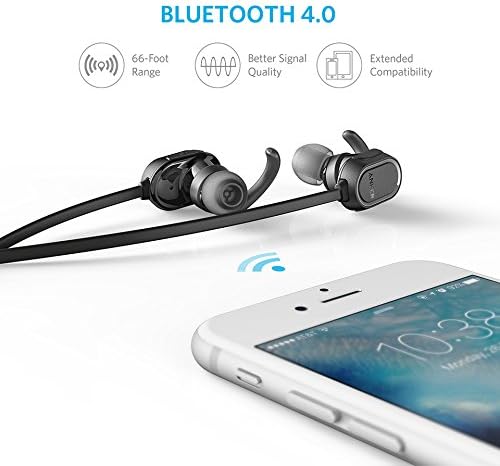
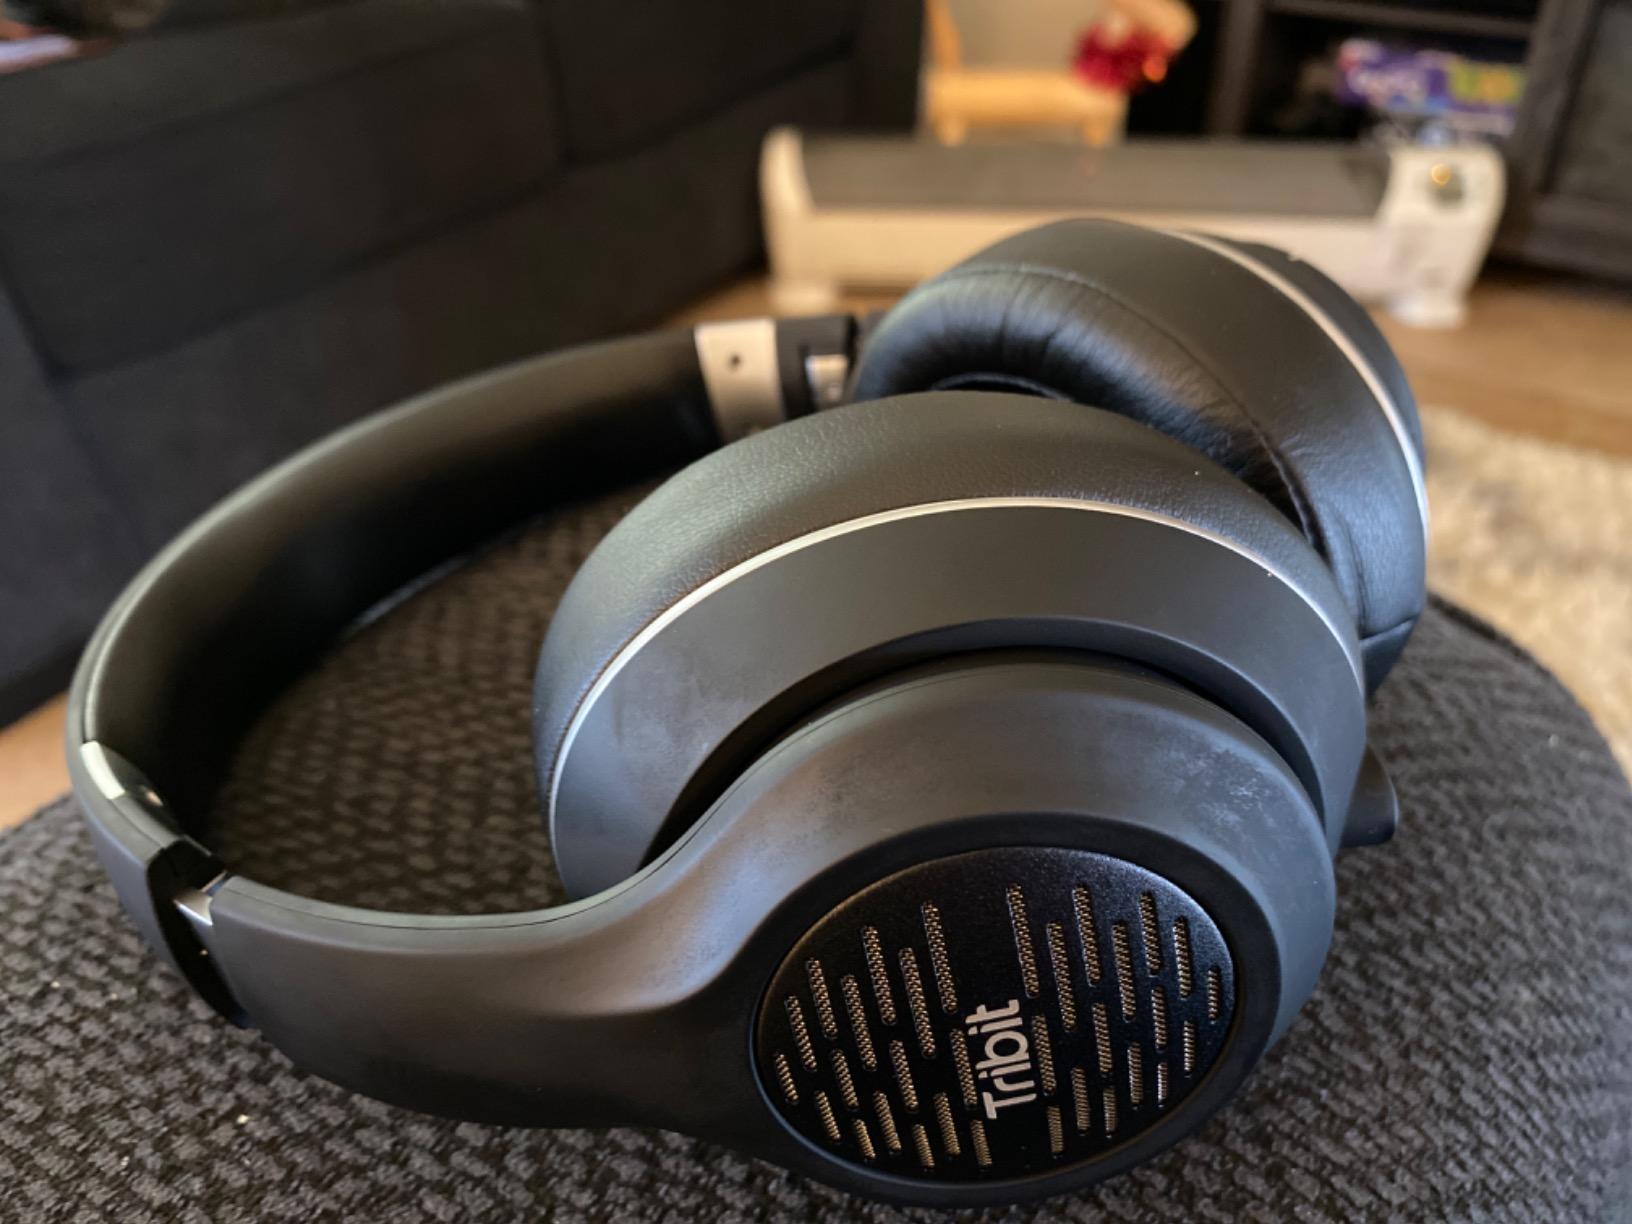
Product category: headphones
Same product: no